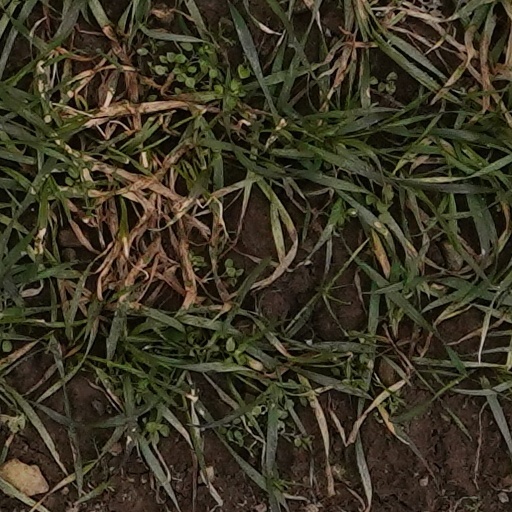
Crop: wheat